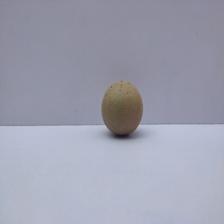
Size: Small